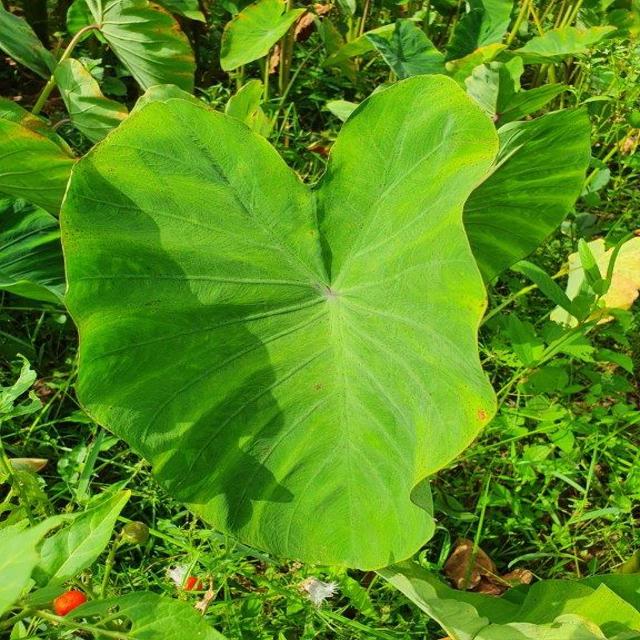
Label: Healthy